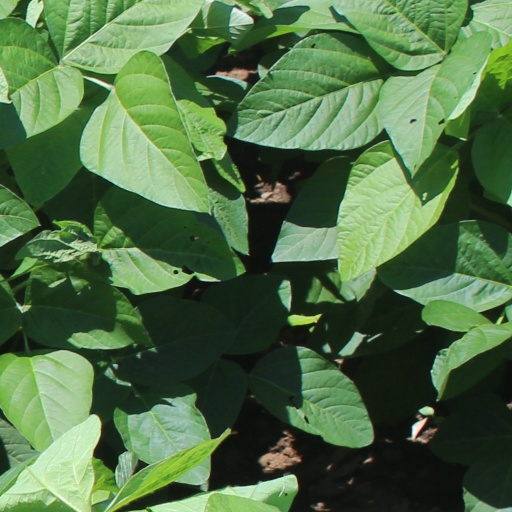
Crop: soybean